Sorbs (tribe)

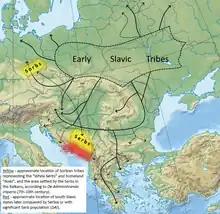
Slavic and Serbian migrations to the Balkans.

According to 10th-century source "De Administrando Imperio" by Constantine VII, writing on the Serbs and their lands previously dwelt in, they lived "since the beginning" in the region called by them as "Boiki" (Bohemia; a mistake by Constantine VII which should be understood as "near" instead of "in") which was a neighbor to Francia, and when two brothers succeeded their father, one of them migrated with half of the people from White Serbia to the Balkans during the rule of Eastern Roman Emperor Heraclius (610–641) in the first half of the 7th century. According to some scholars, the White Serbian Unknown Archon who led them to the Balkans was most likely a son, brother or other relative of Dervan.